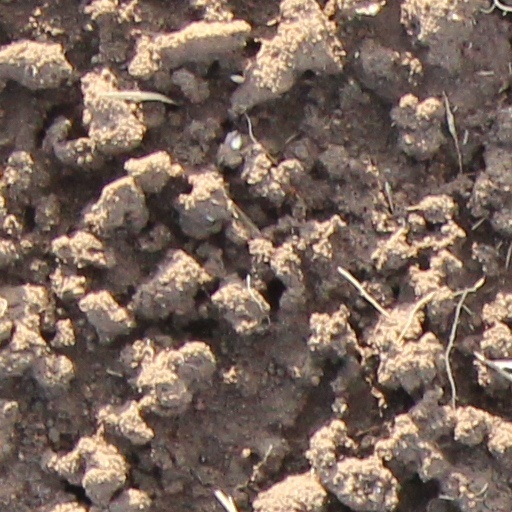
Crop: wheat